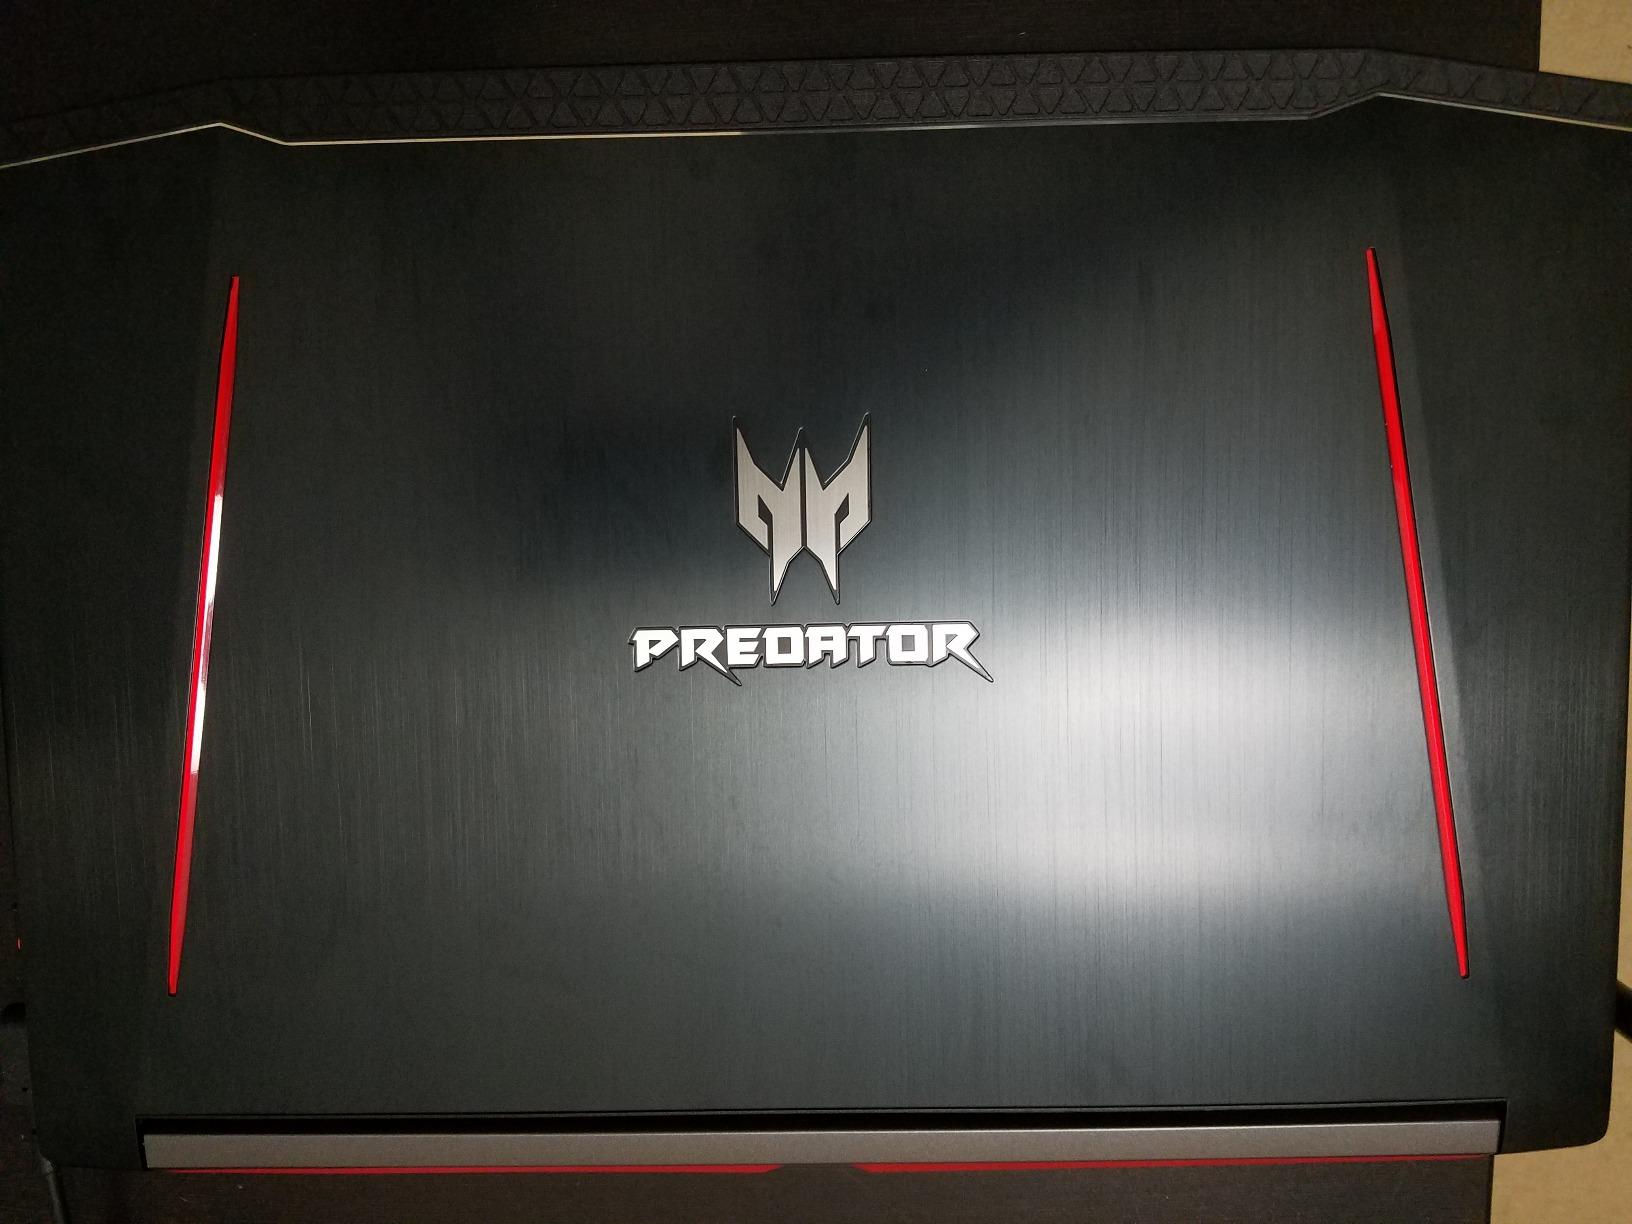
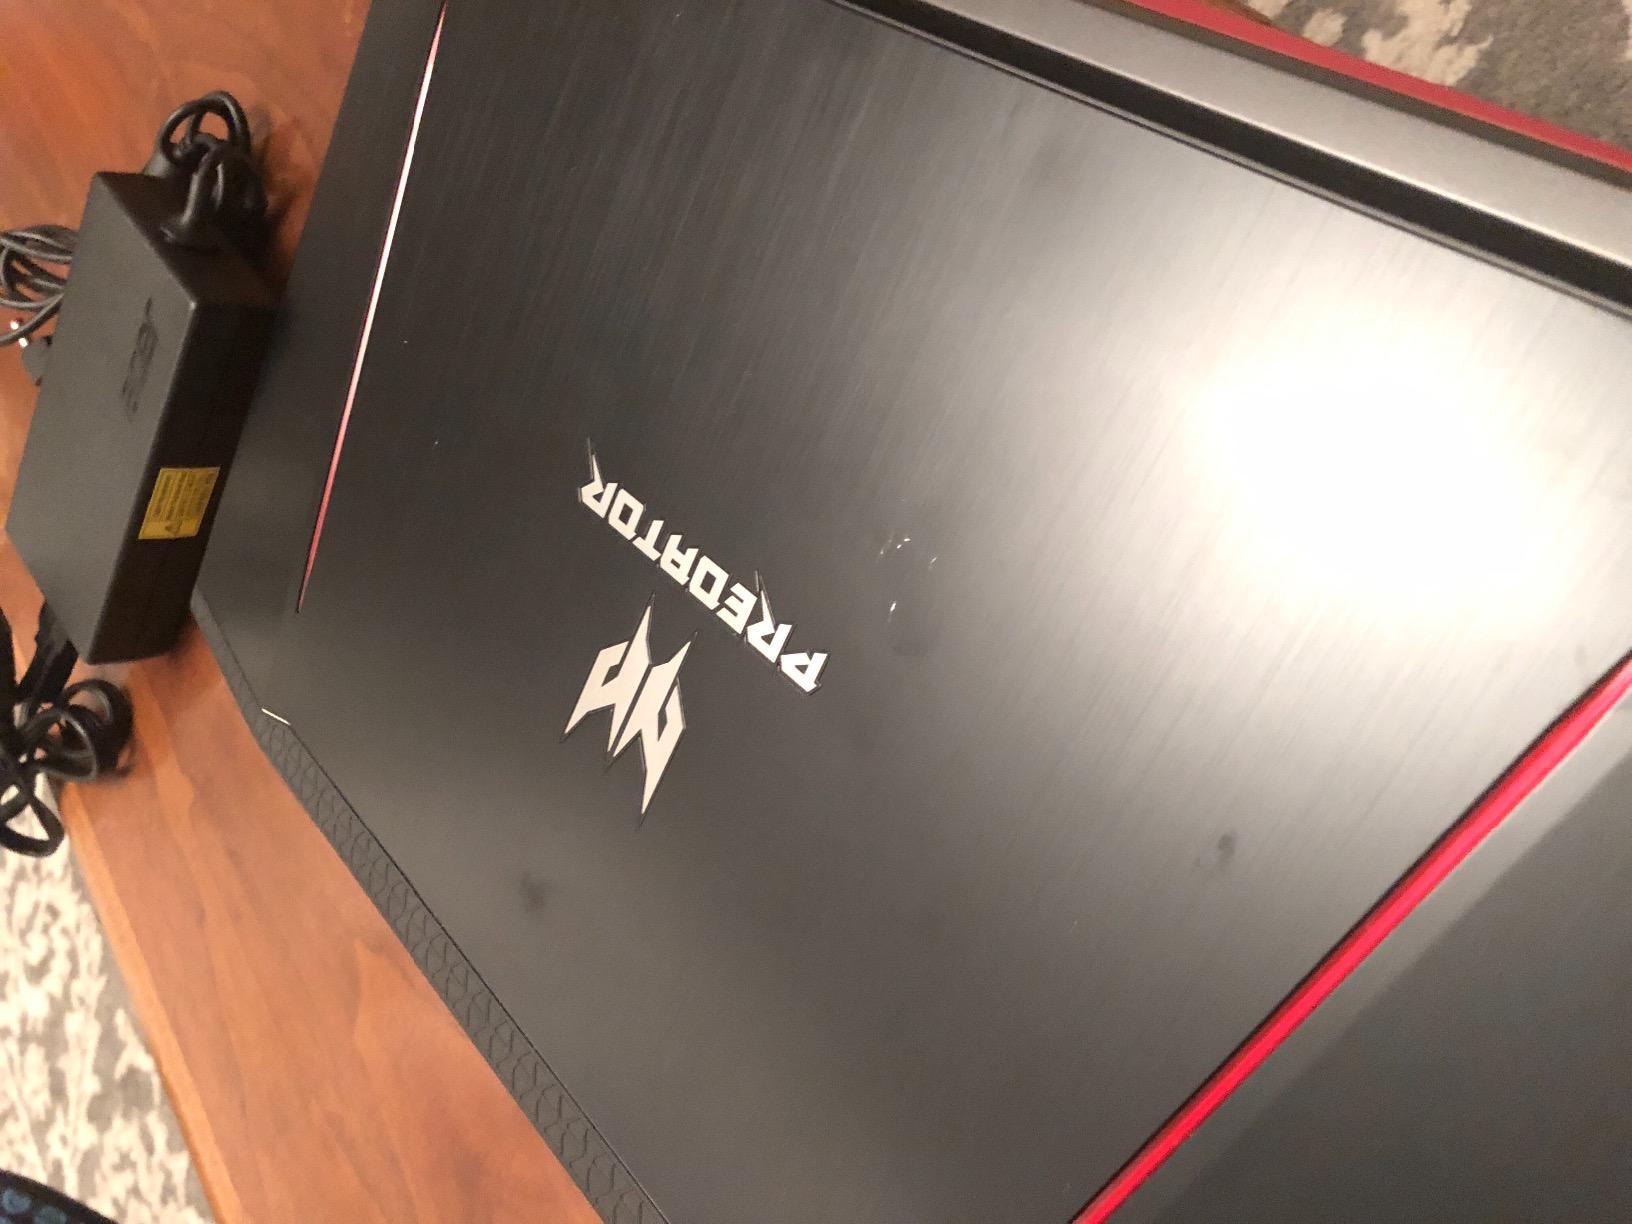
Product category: laptop
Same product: yes